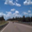
Label: road